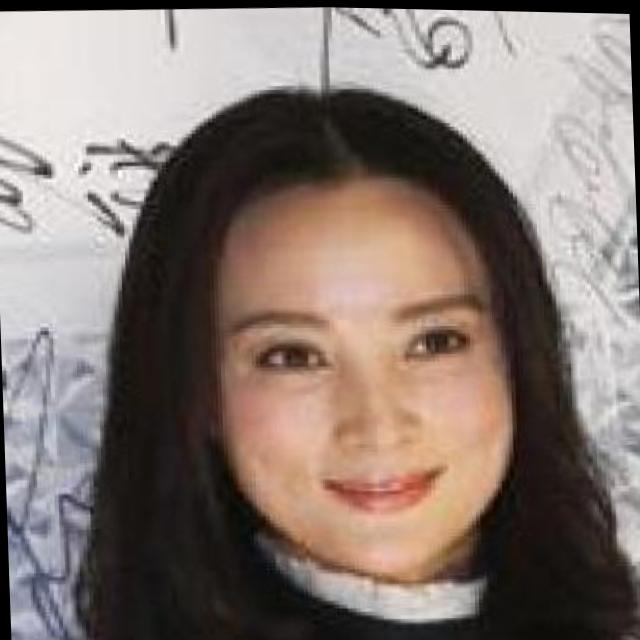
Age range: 21-44